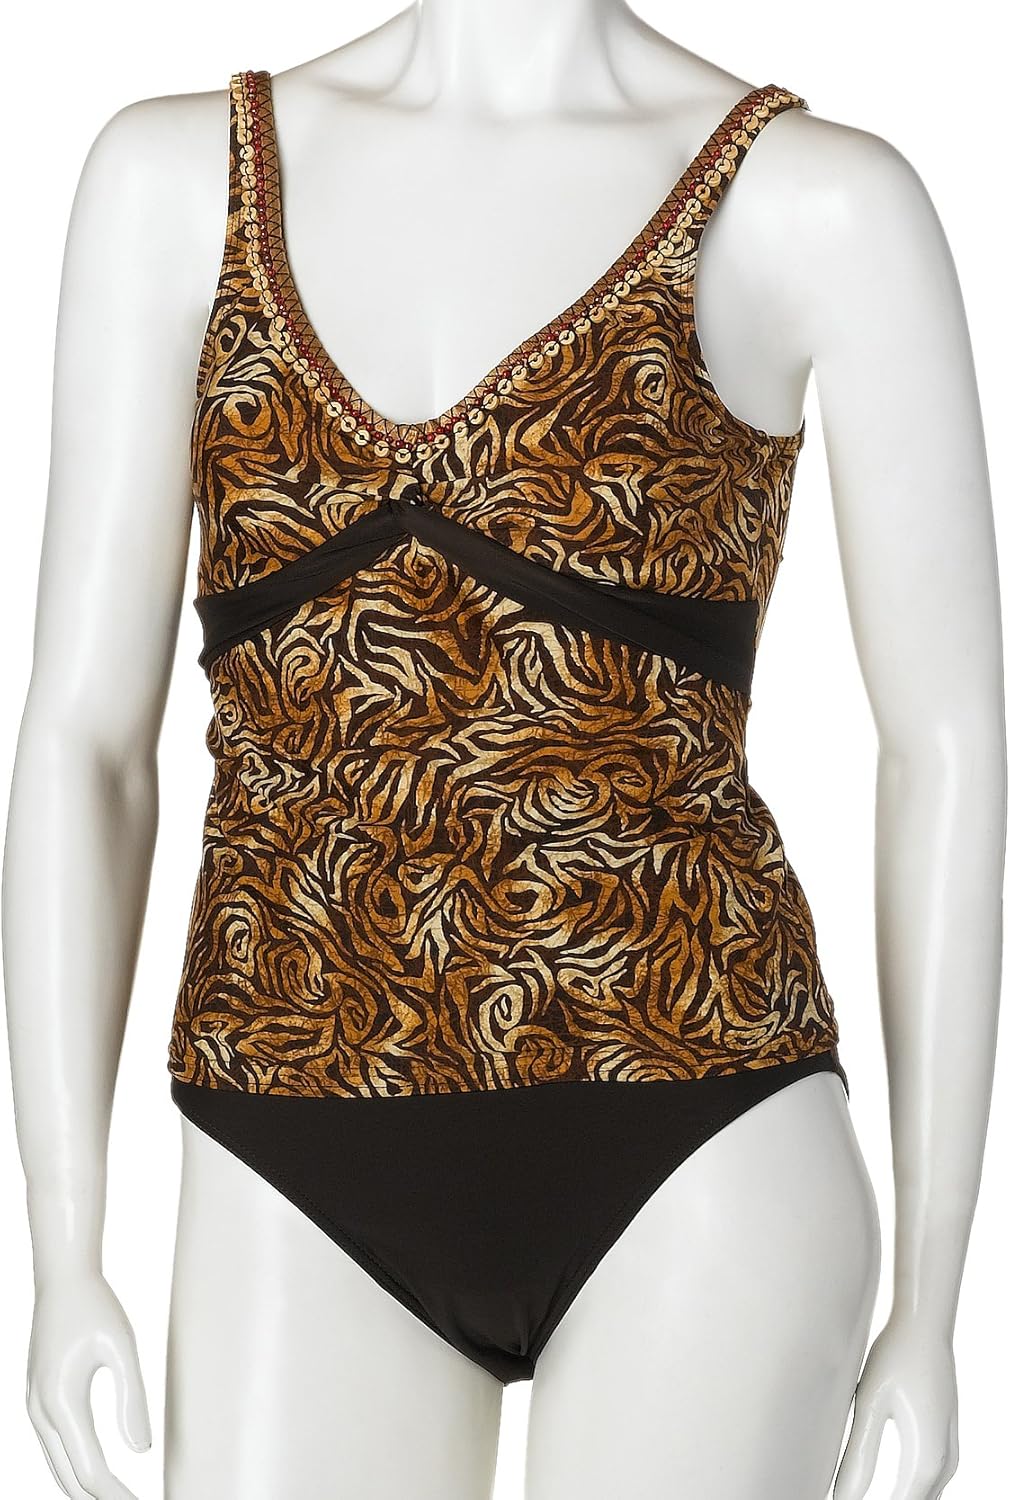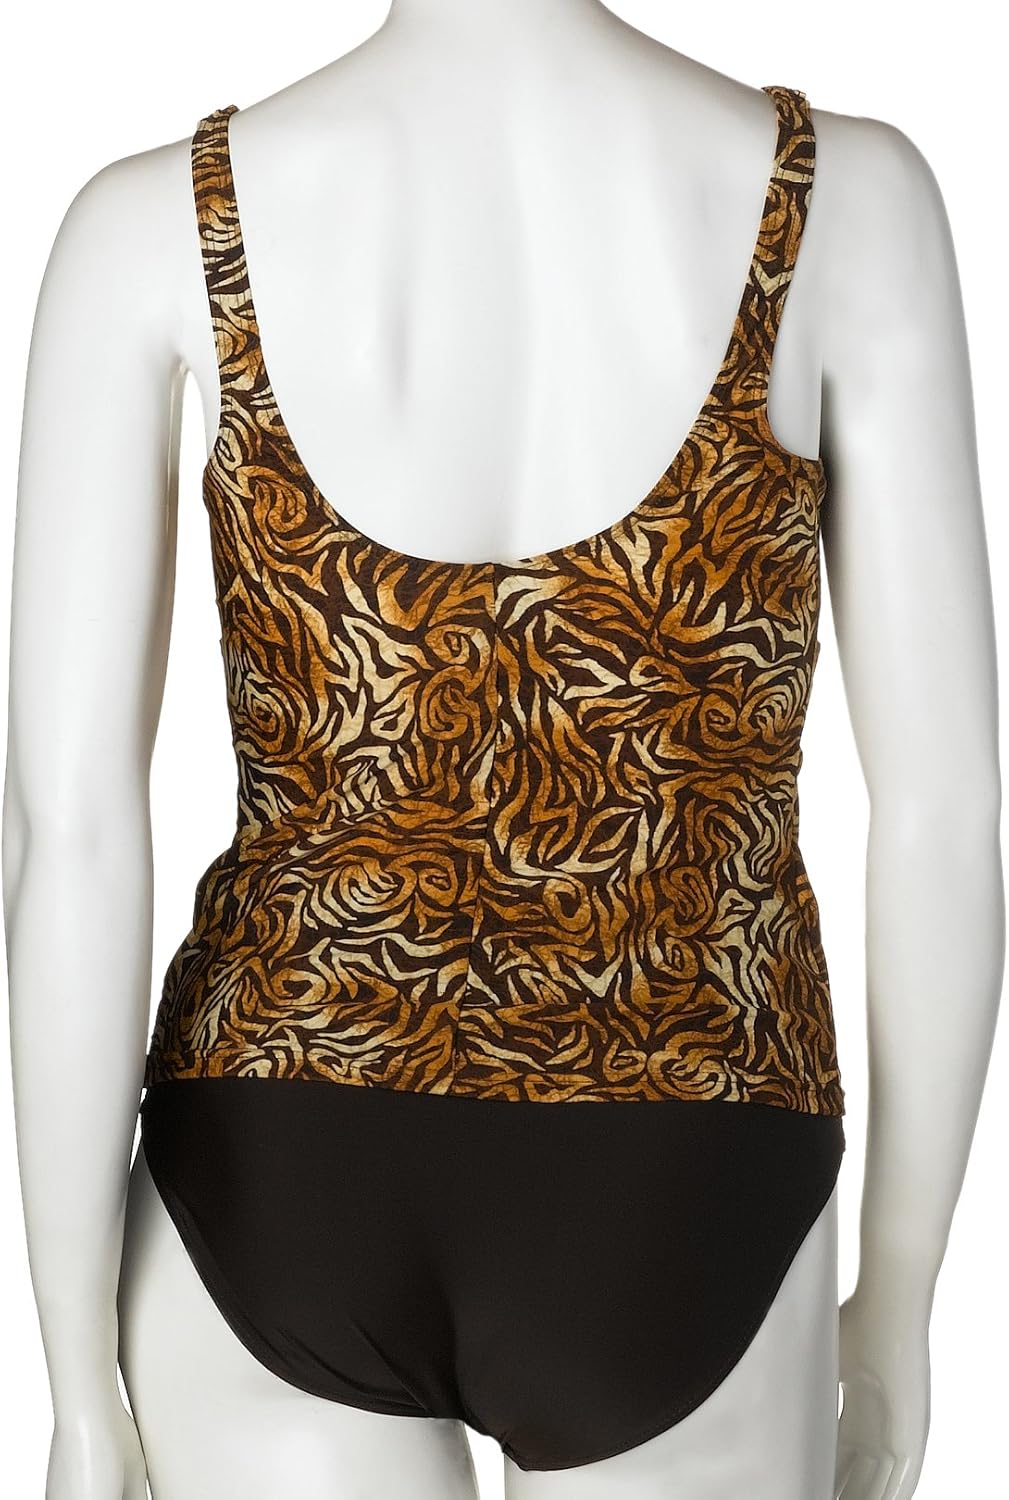
Christina Women's Animal Horizon 2 Piece Tankini, Brown, 16
Category: AMAZON FASHION
Twist tankini, enhances bustline, minimizes waist
Features: 100% Spandex | 80% nylon, 20% spandex | Enhances bustline | Minimizes waist | Hand wash cold. Line dry. | Made in China